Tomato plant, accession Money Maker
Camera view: bottom (45 deg); turntable rotation: 300 degrees
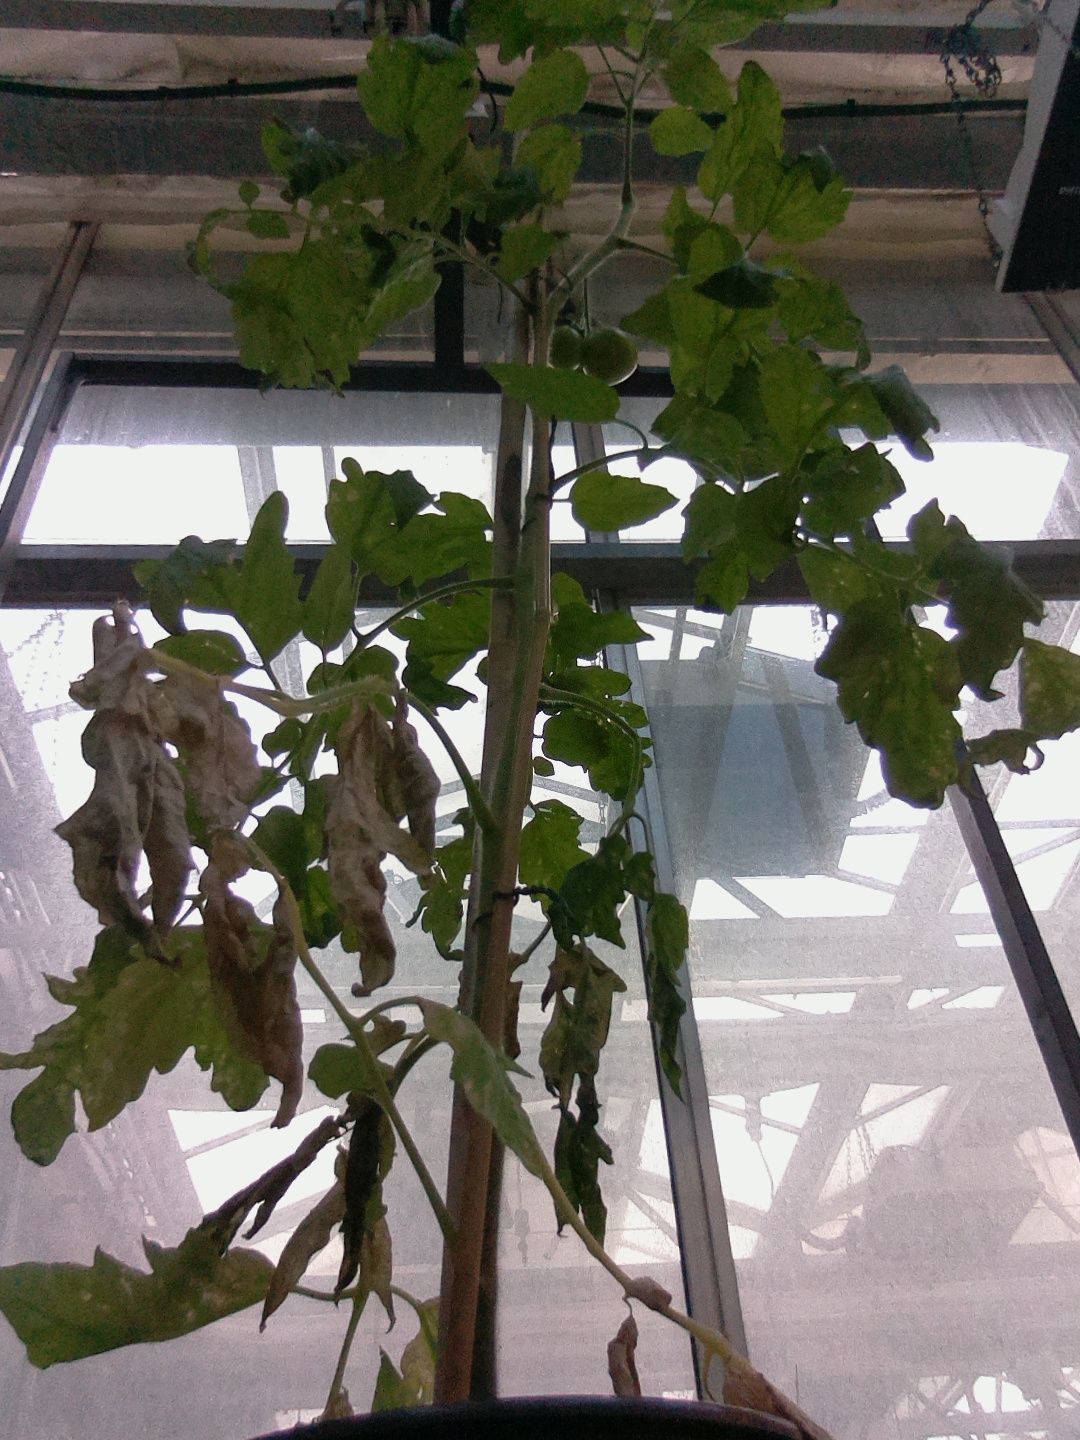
BBCH growth stage 73: 30%-40% of final fruit size